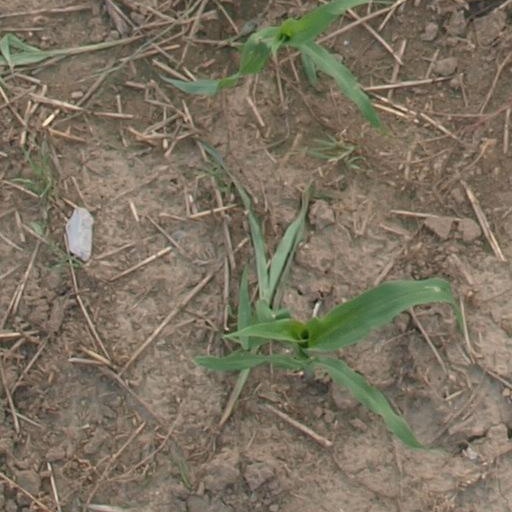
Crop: maize; corn